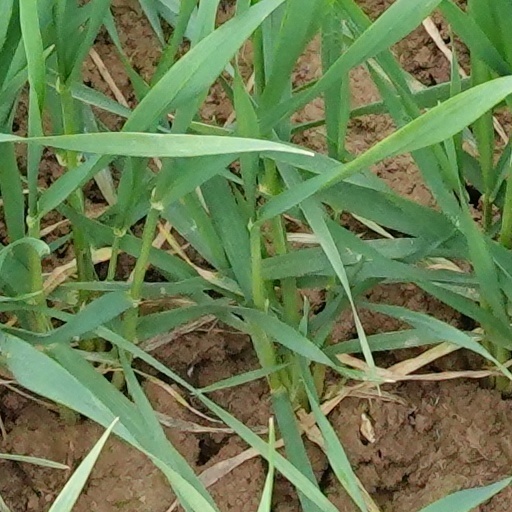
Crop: wheat